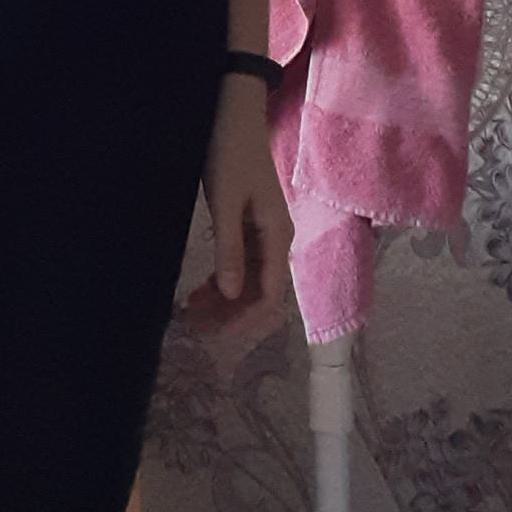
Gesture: no_gesture